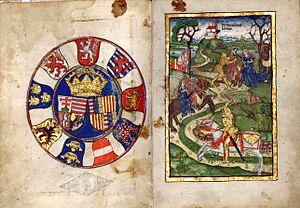
Johannes de Thurocz, est un aristocrate hongrois, auteur de la Chronique des Hongrois, la principale source historique sur la Hongrie du XVᵉ siècle, et la première chronique de Hongrie composée par un profane.